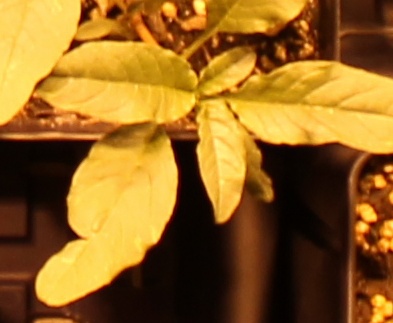
Label: Waterhemp